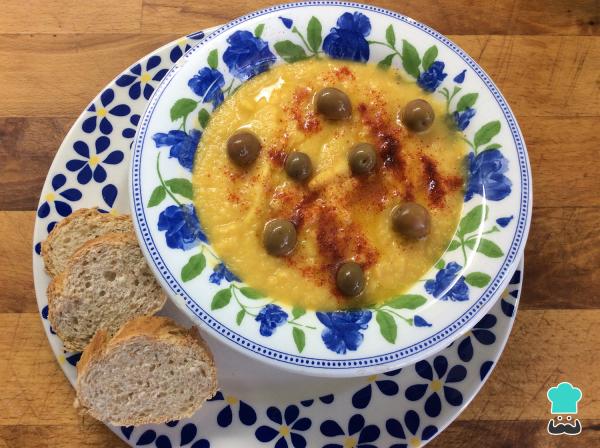
Puedes decorar el hummus de calabaza con unas aceitunas o unas alcaparras. Acompáñalo de pan y ¡ya verás qué delicia de canapés! Otras opciones originales de hummus que te ofrecemos en RecetasGratis.net son el de aguacate y el de berenjena. Cuéntanos, ¿con cuál te quedas?